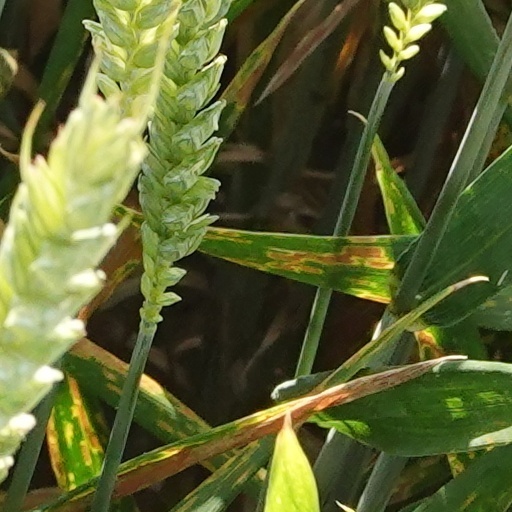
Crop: wheat